Pier Francesco Orsini

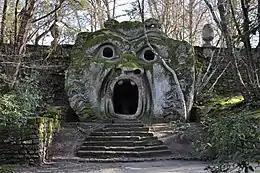
Orcus mouth at the Park of the Monsters.

Orsini retired to Bomarzo where he surrounded himself with writers and artists, and devoted himself to an Epicurean style of life. Here he had a family and, starting from 1547, created the famous Park of the Monsters (aka 'Sacro Bosco' or 'Garden of Bomarzo'), whose enigmatic constructions and sculptures are one of the most suggestive examples of late Renaissance art in Italy. After the death of his wife he dedicated the park to her memory.